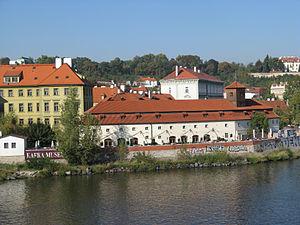
Le musée Franz Kafka est un musée situé à Prague dédié à l'auteur tchèque Franz Kafka. Le musée abrite un certain nombre de livres de Kafka en première édition, ainsi que des lettres originales, des journaux et des dessins créés par Kafka.